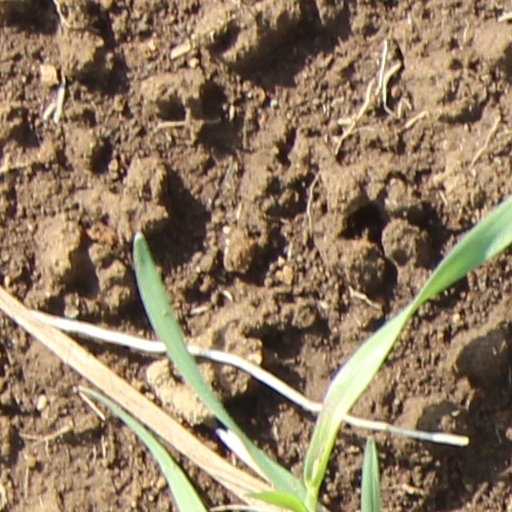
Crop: wheat